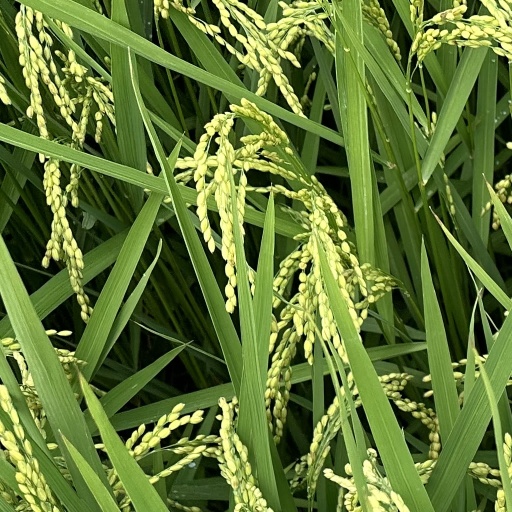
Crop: rice